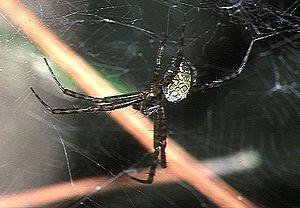
Cyrtophora moluccensis est une espèce d'araignées aranéomorphes de la famille des Araneidae.